June 2019 Istanbul mayoral election

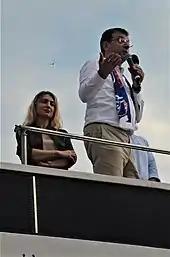
Ekrem İmamoğlu and his spouse Dilek İmamoğlu campaigning in Silivri.

The nominee of the governing Justice and Development Party (AK Party) was Binali Yıldırım, a former Prime Minister of Turkey and an incumbent Member of the Grand National Assembly. As part of the People's Alliance, the AK Party's candidate had the support of the Nationalist Movement Party (MHP). Ekrem İmamoğlu was the candidate of the Republican People's Party (CHP), and was supported by the CHP-allied Good Party, which is a part of the Nation Alliance.